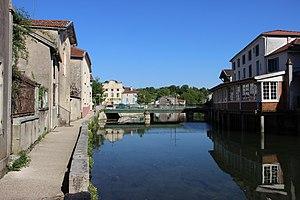
L'Ornain à Gondrecourt
Gondrecourt-le-Château est une commune française située dans le département de la Meuse en région Grand Est.